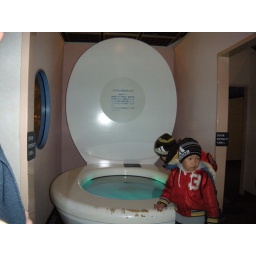
A cute way of showing the animals having bowel movements (Unko). Videos are displayed in the bowl of the toilet.